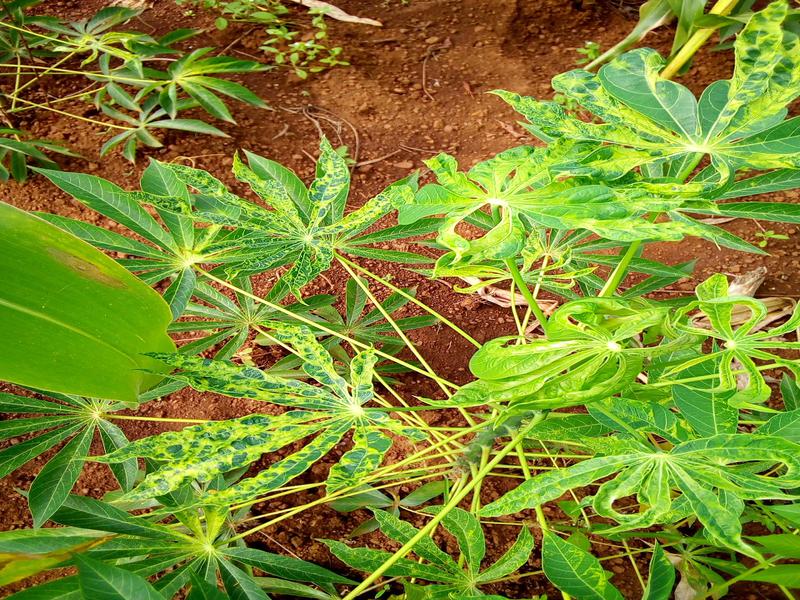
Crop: cassava
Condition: mosaic_disease